Lady of Hungaria

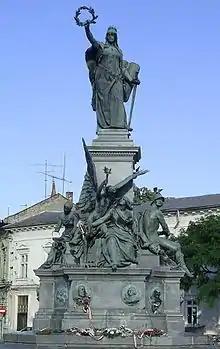
Lady of Hungaria at the monument of Arad

Hungaria is a national personification of Hungary, an allegory and a personification of the nation.